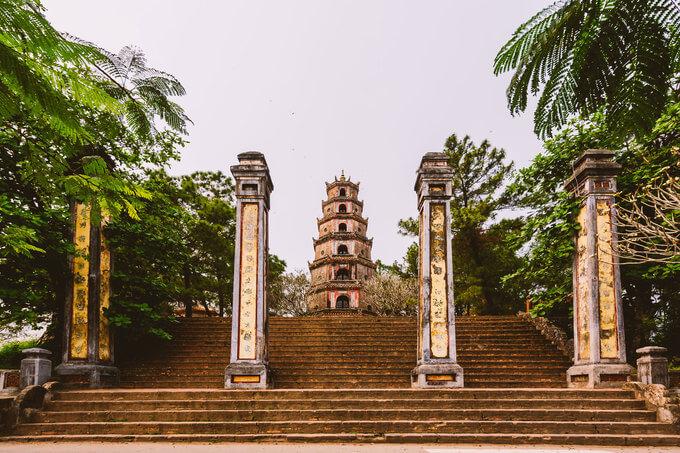
có những cây cột xuất hiện ở khu vực lối đi lên toà tháp